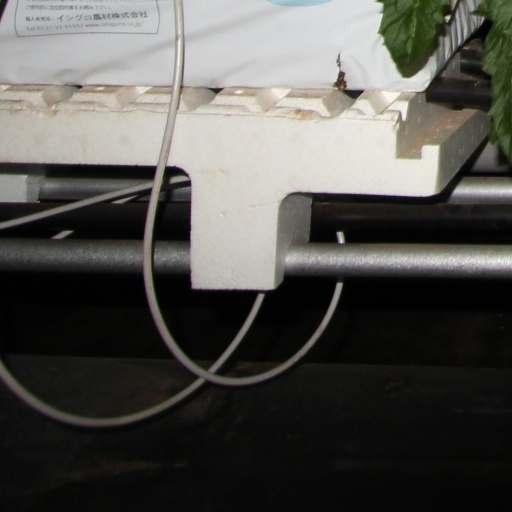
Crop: tomato